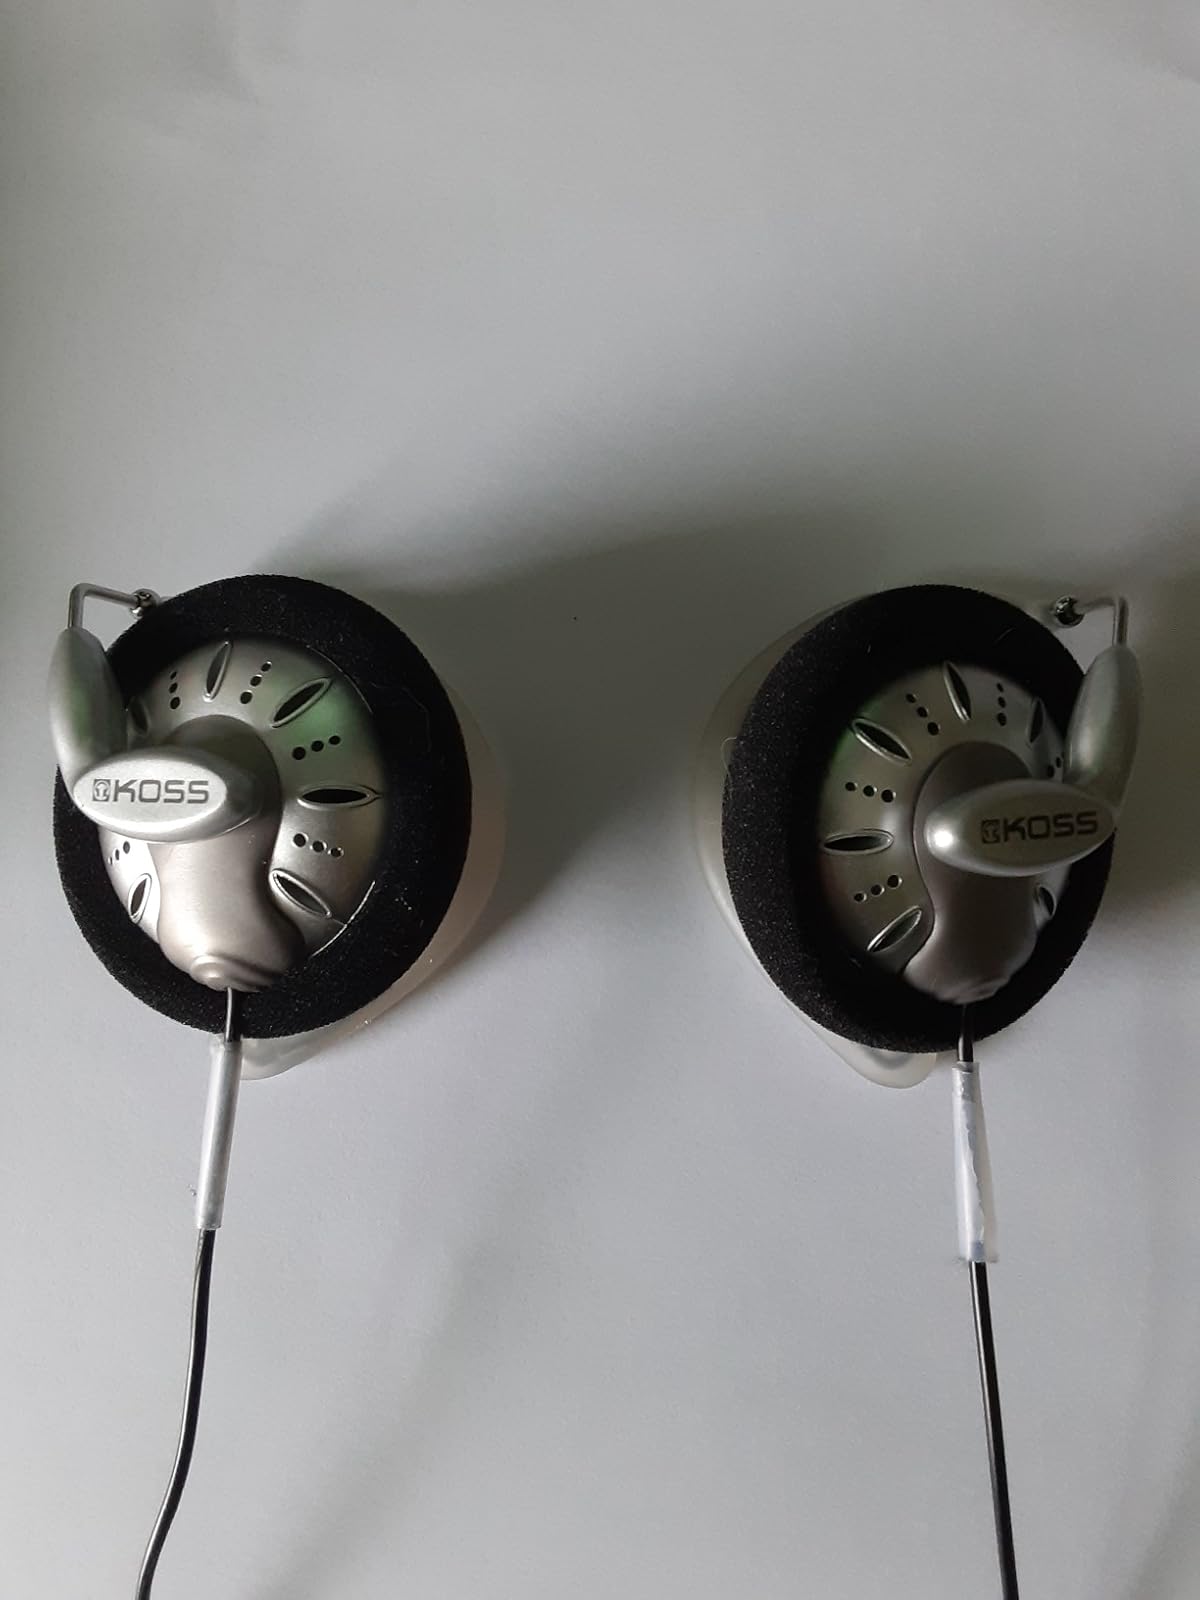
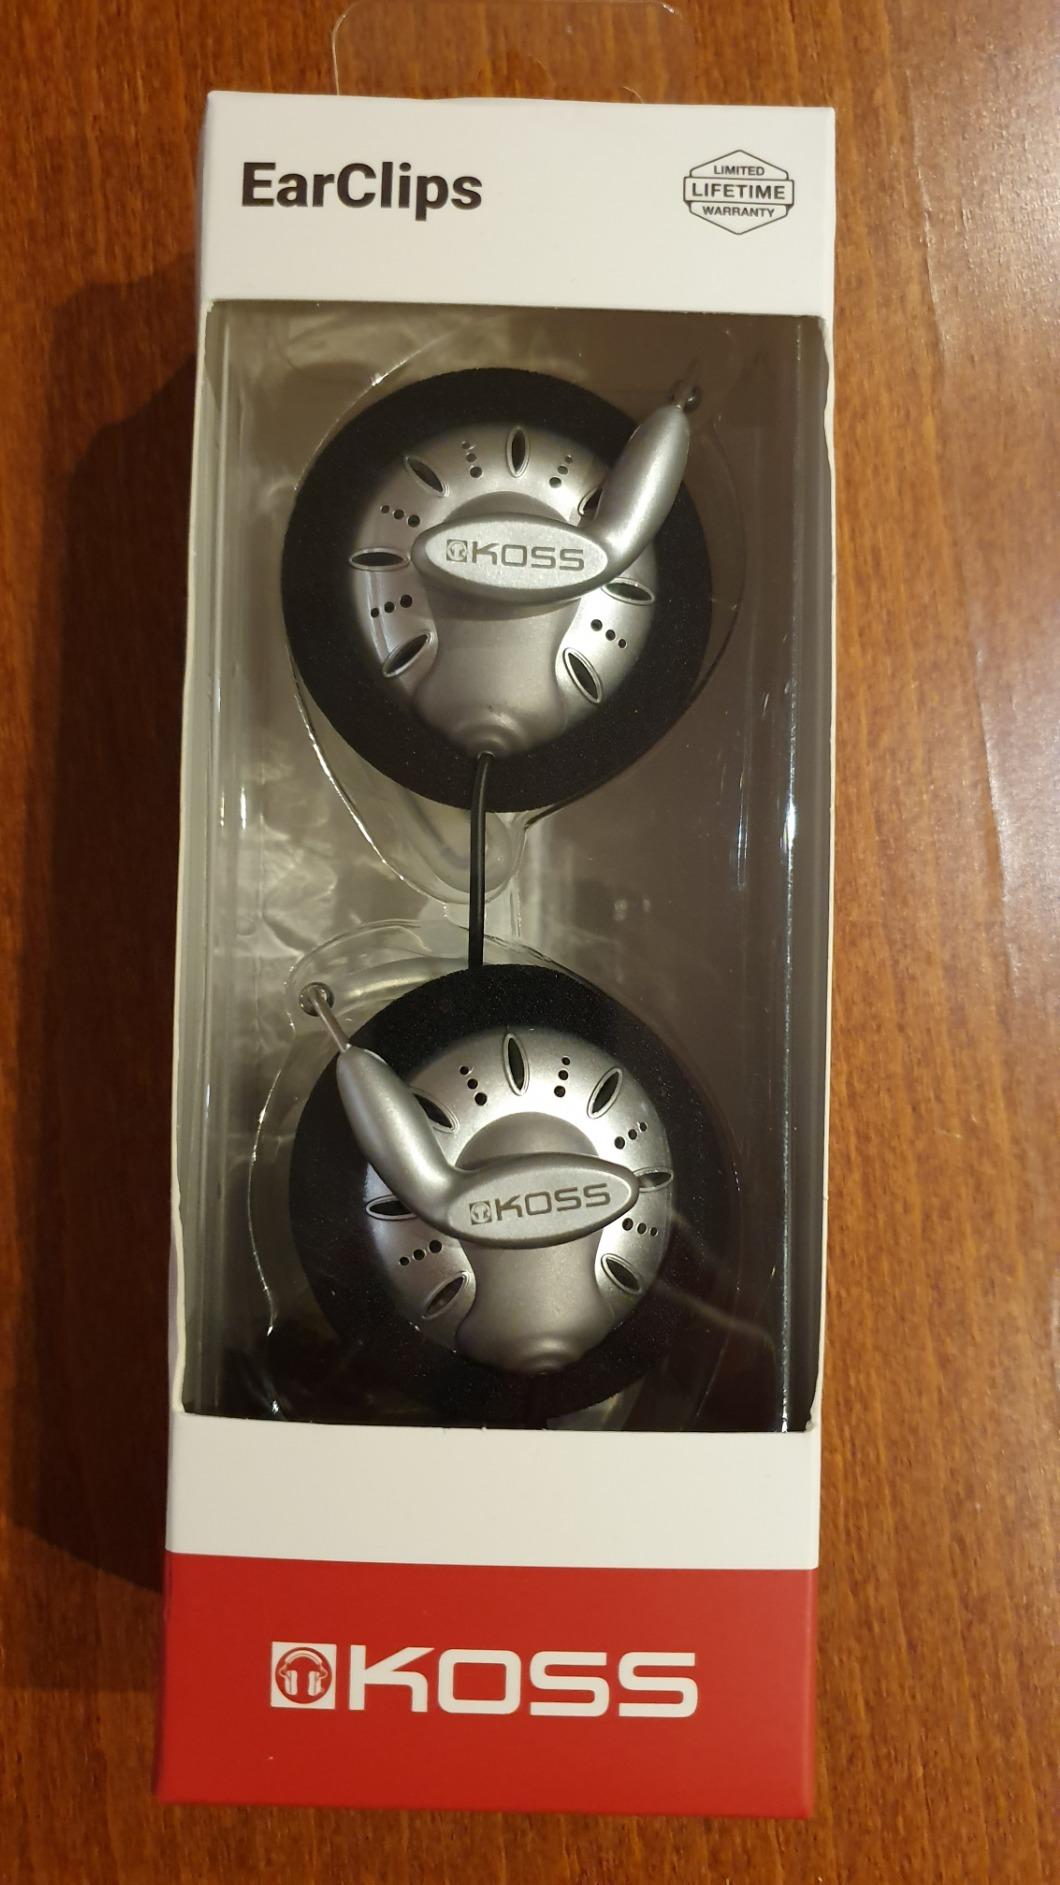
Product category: headphones
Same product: yes